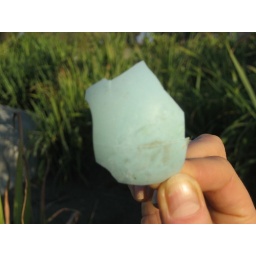
Dead tree covered in plastic